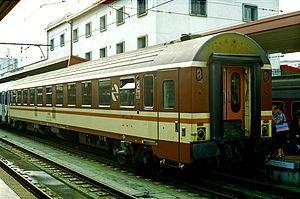
L'Estrella est un service de nuit offert par la RENFE permettant de rallier les principales grandes villes espagnoles à partir de la fin de l'après-midi afin d'atteindre la destination le lendemain matin.
La Série 10000 de la Renfe est une série de voitures de chemin de fer à compartiments pour longs parcours. Elles ont été construites par CAF, Macosa et Babcock & Wilcox à partir de 1984 et ont apporté un confort en net progrès avec la climatisation, leurs bogies « Gran Confort » développés par Caf, des portes à fermeture automatique et une meilleure finition de l'aménagement intérieur.